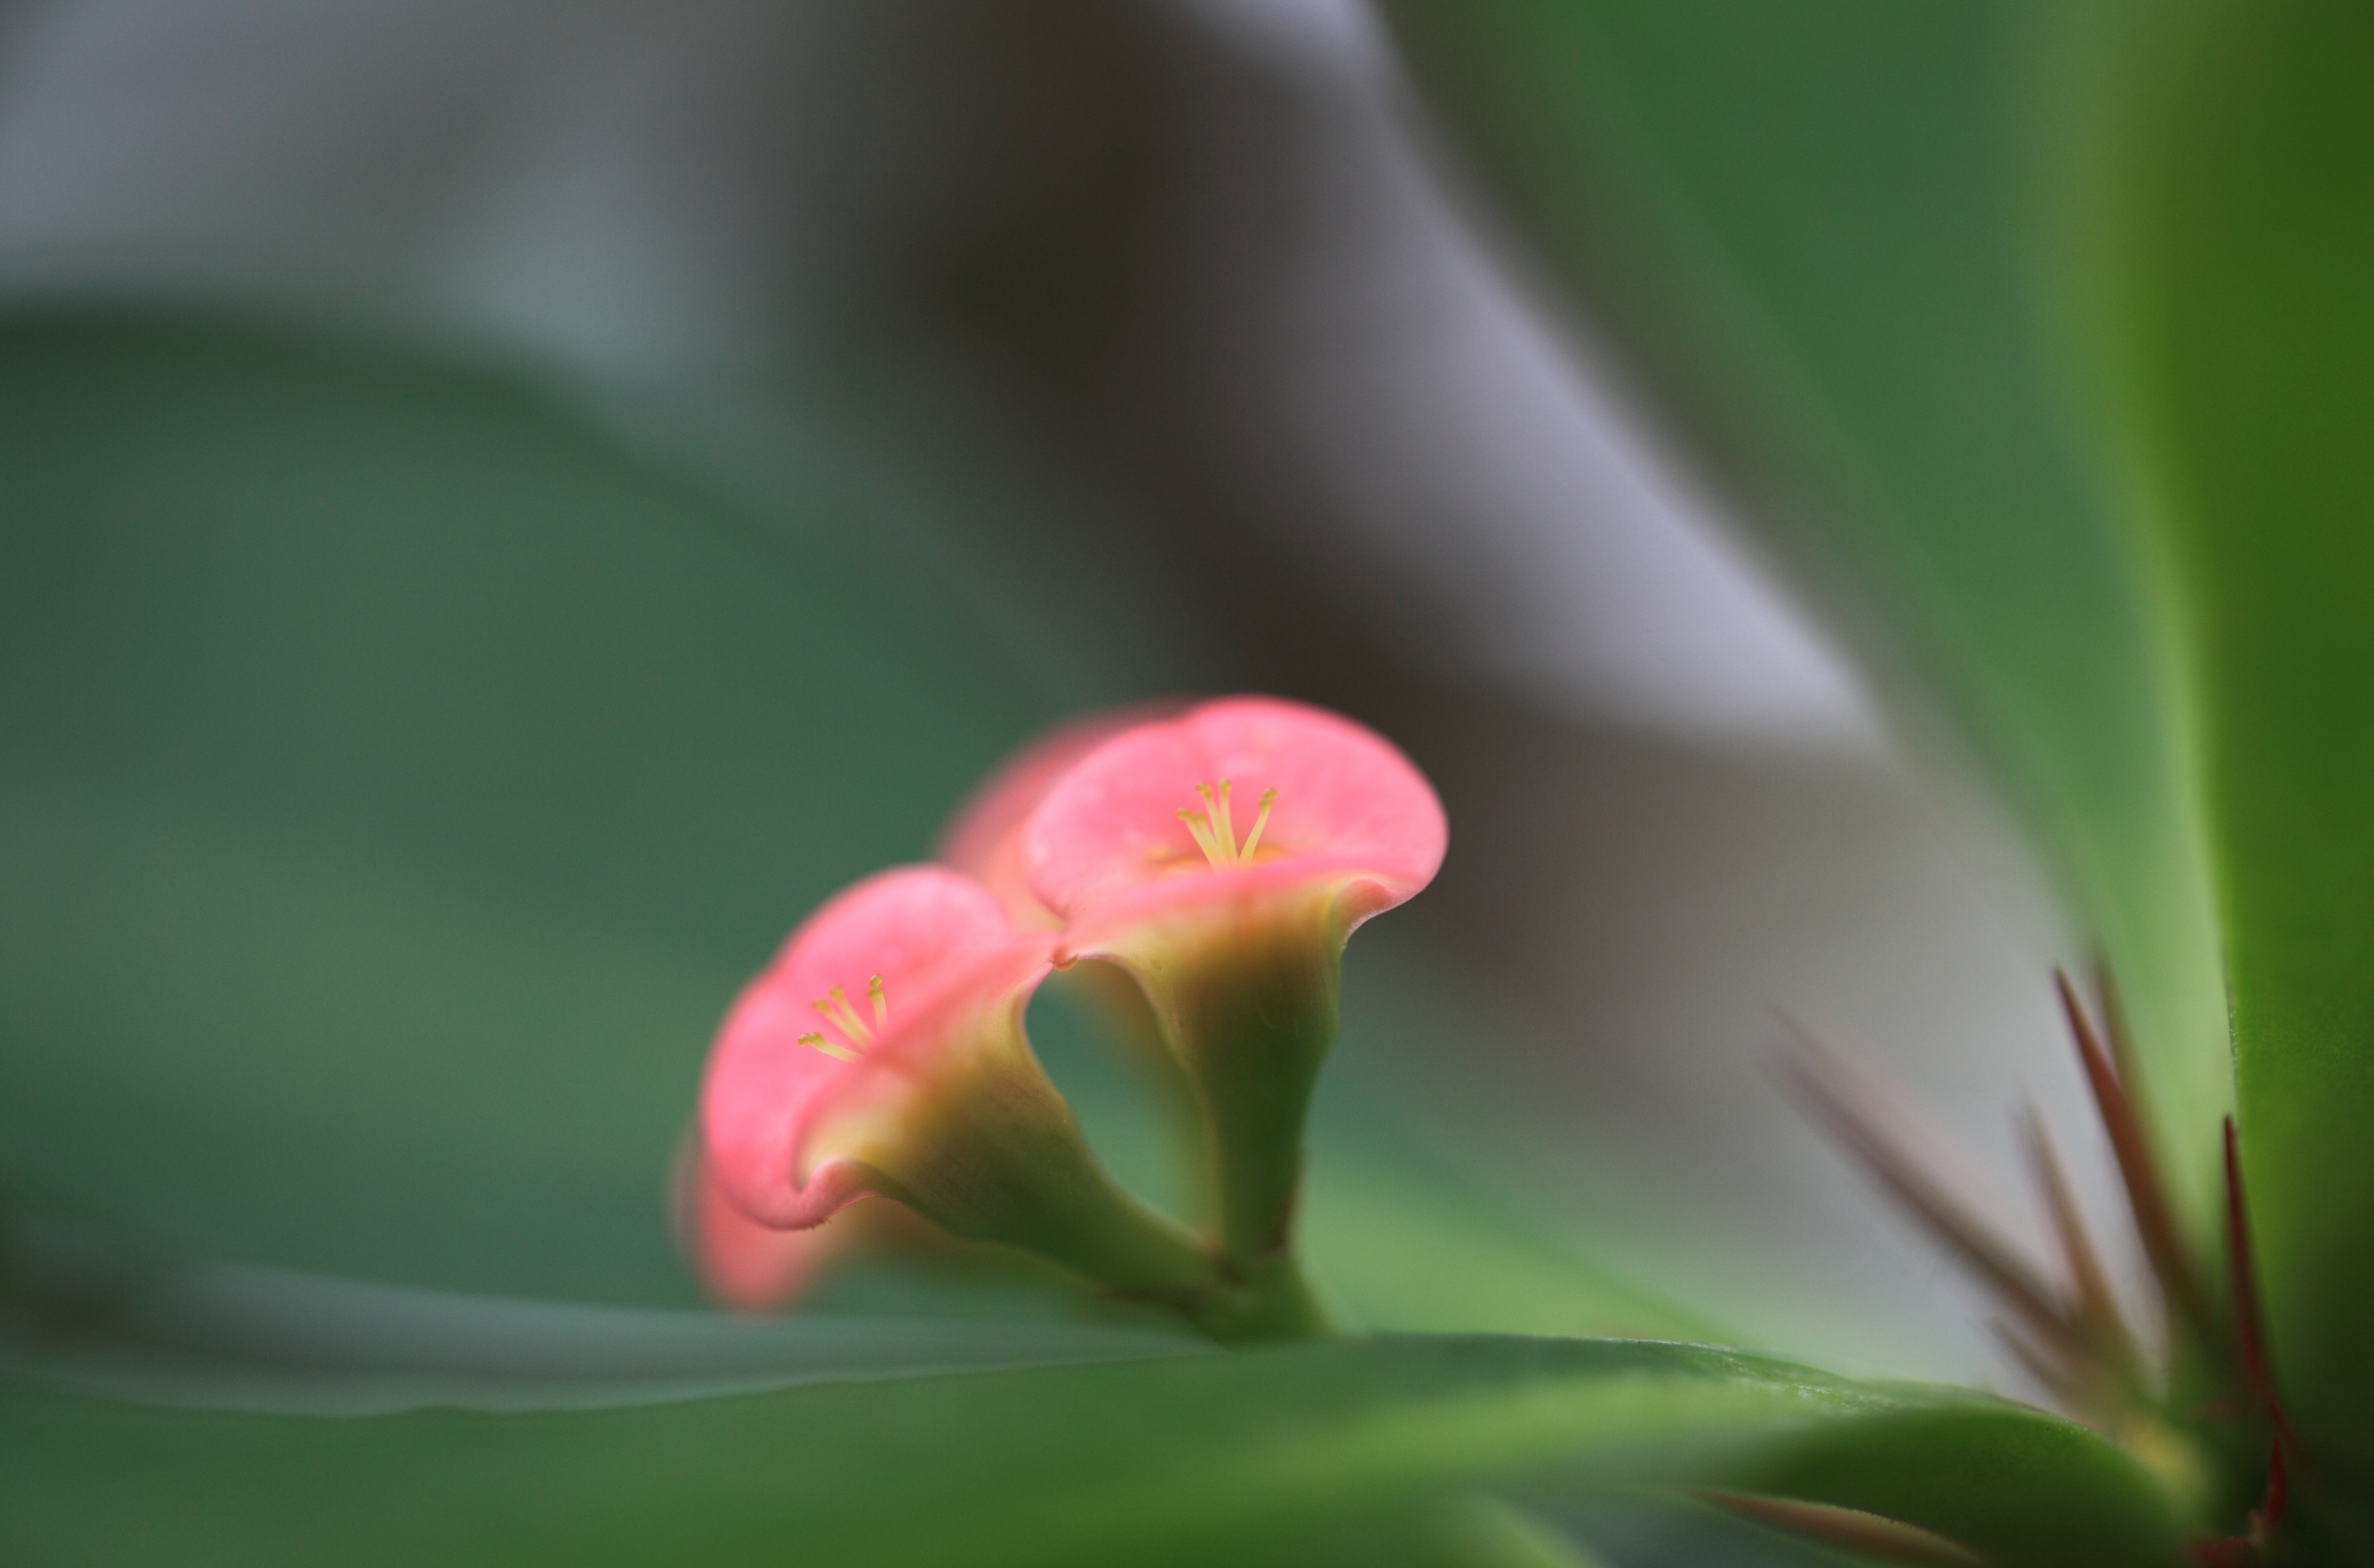
nature, blossom, plant, photography, leaf, flower, petal, green, high, botany, flora, wildflower, close up, 5d, hires, bud, markii, hi, res, resolution, macro photography, plant stem